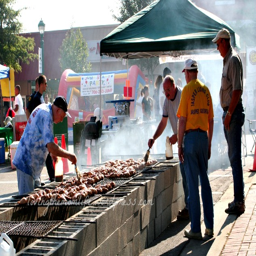
and always after the parade , when main street is shut down for the fun stuff , membership organisation sets up their grill on a side street and makes some of the best meat you have ever tasted !